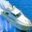
Label: ship